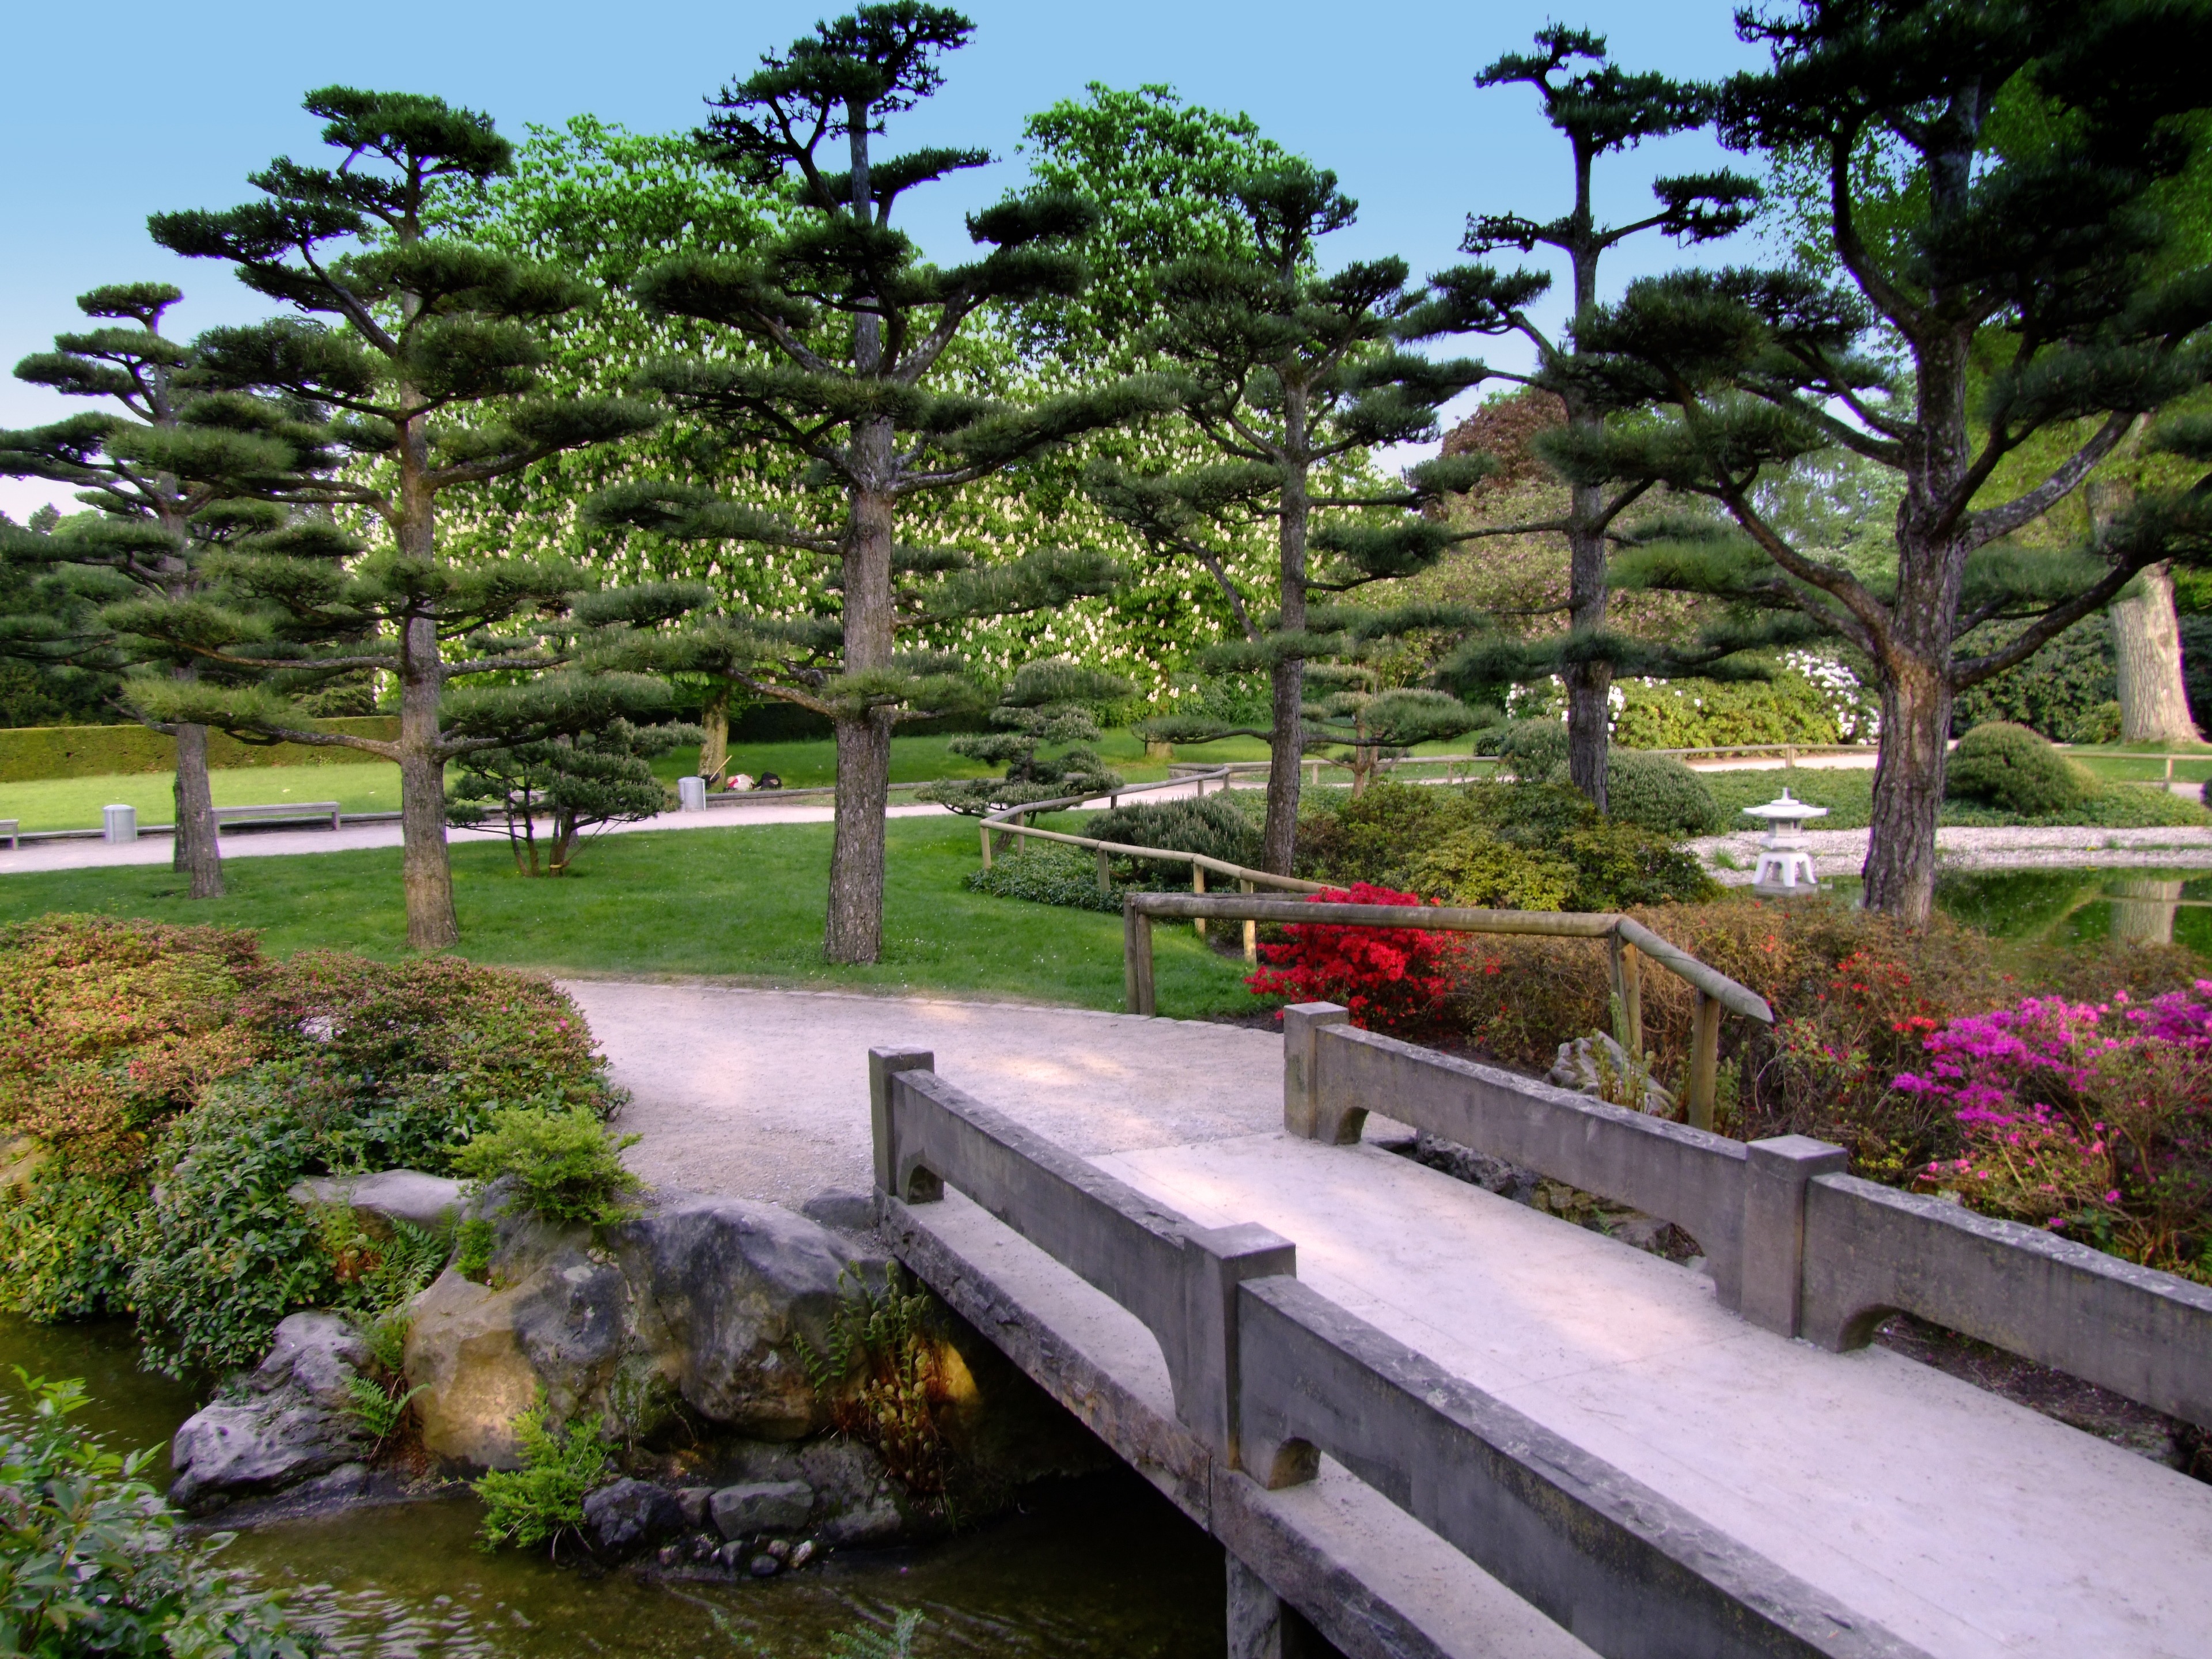
landscape, tree, plant, bridge, flower, summer, pond, park, backyard, botany, garden, flowers, japanese garden, landscaping, germany, botanical garden, estate, yard, ecosystem, dusseldorf, north park, woody plant, landscape architect